Macchi M.C.72

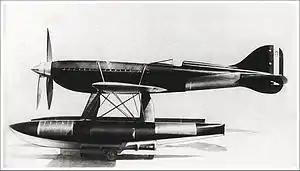

The Macchi M.C. 72 is an experimental floatplane designed and built by the Italian aircraft company Macchi Aeronautica. The M.C. 72 held the world speed record for all aircraft for five years. In 1933 and 1934 it set world speed records for piston engine-powered seaplanes; the latter still stands.